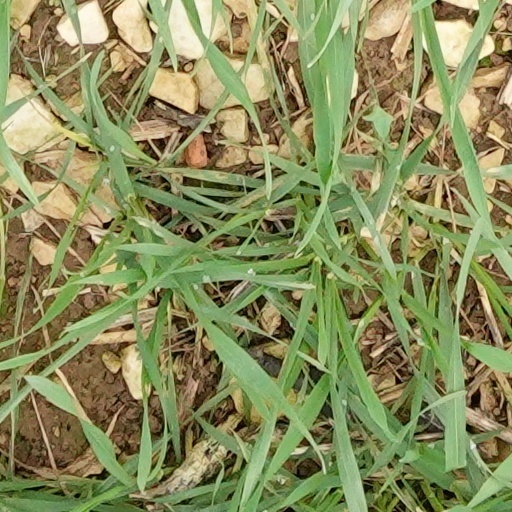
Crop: wheat